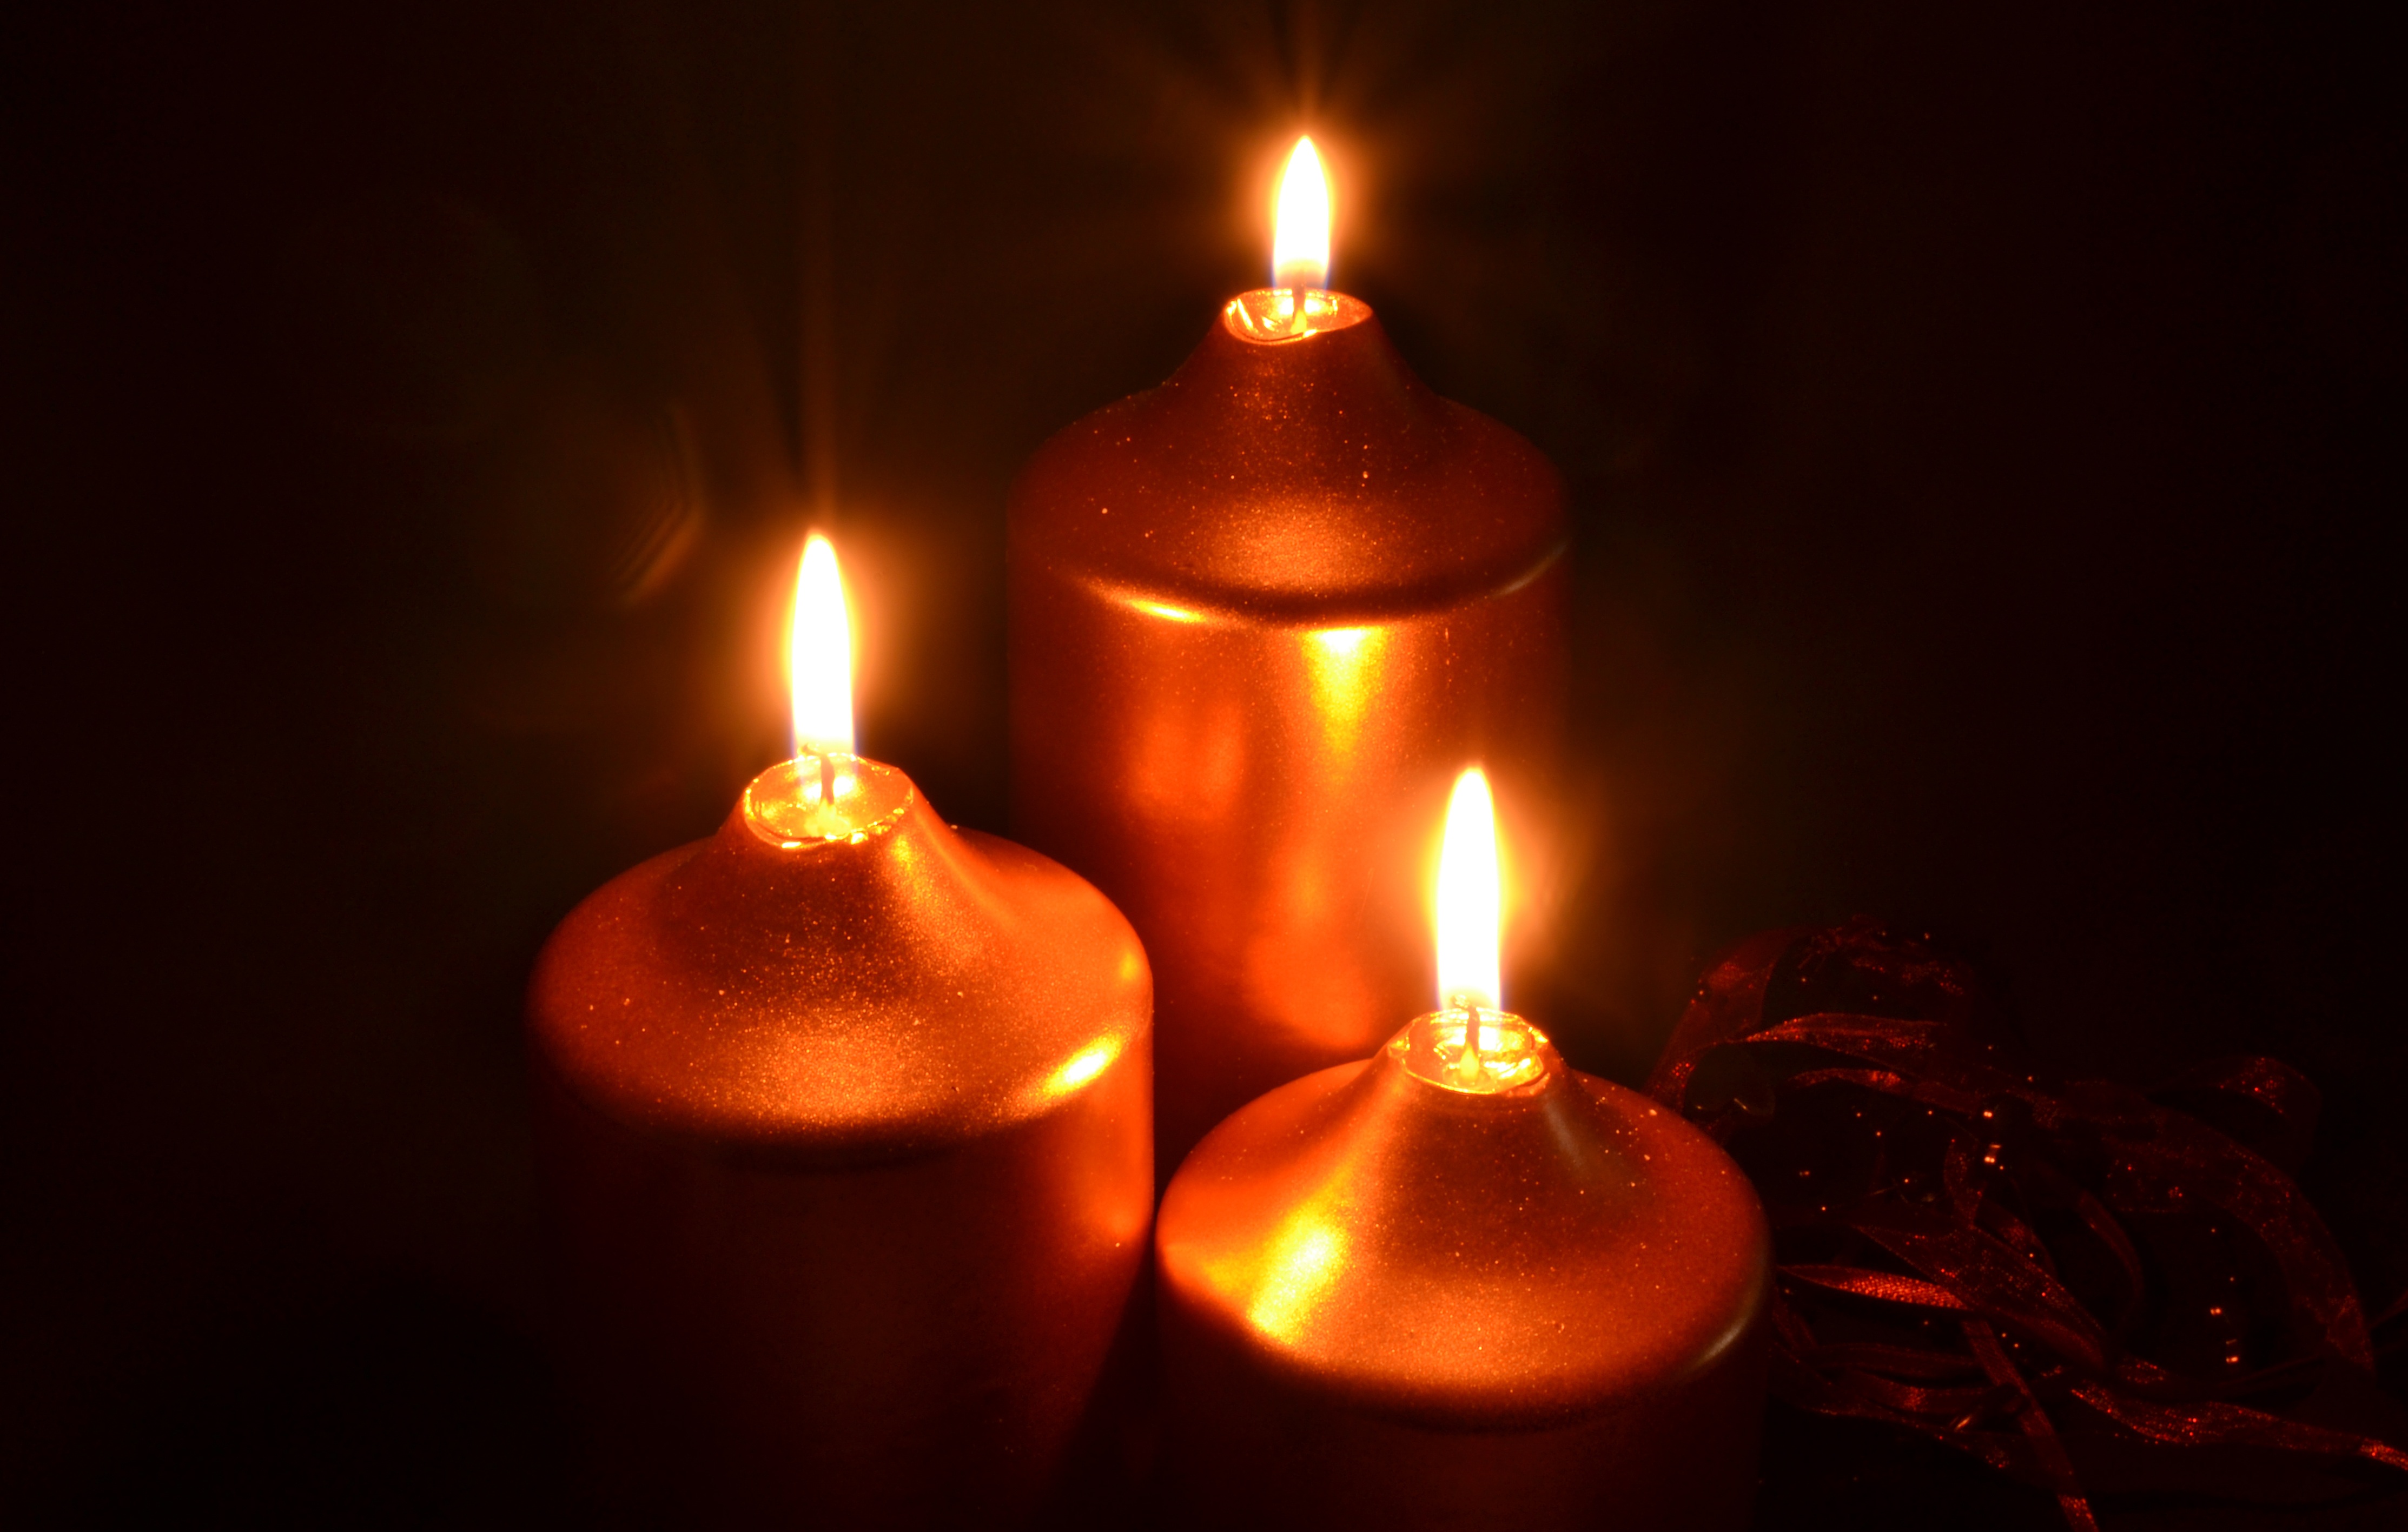
light, red, holiday, cozy, darkness, candle, christmas, lighting, decor, sparkle, advent, christmas decoration, candles, gold, candlelight, still life photography, golden candles